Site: brandenburg
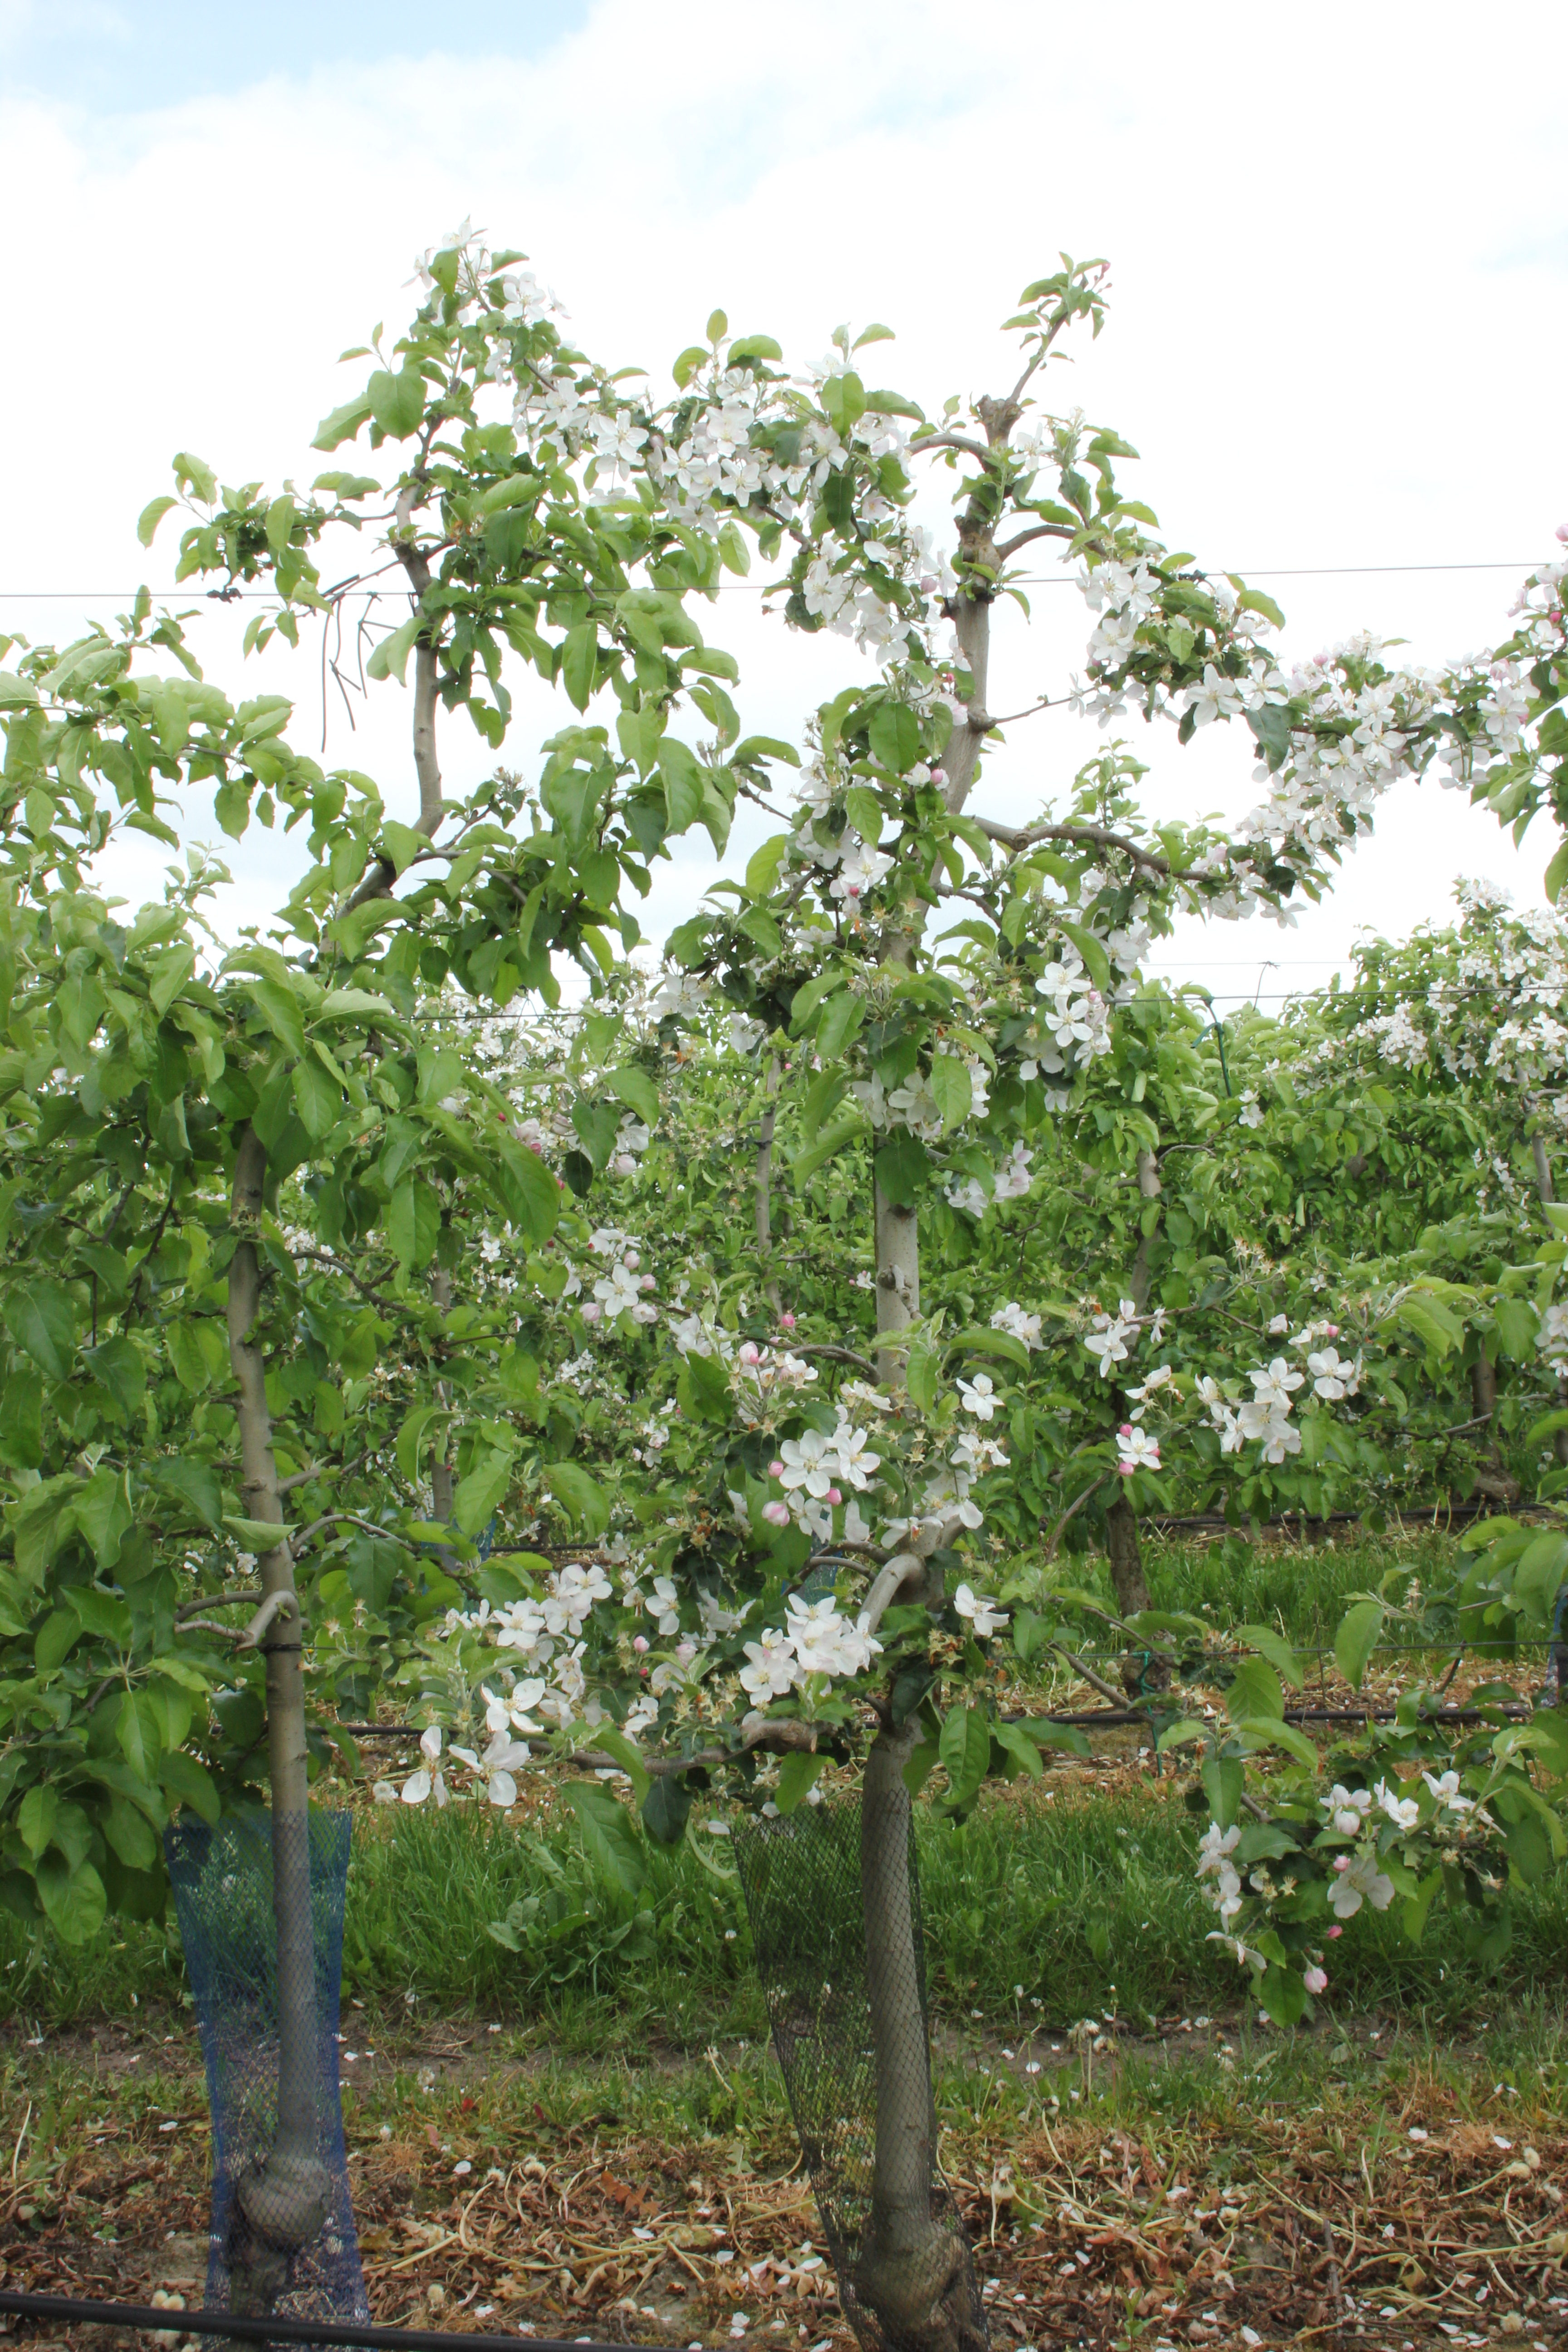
Growth stage (BBCH 67): Flowering